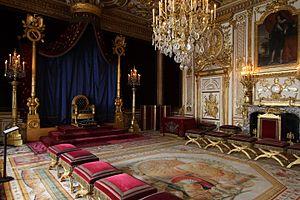
La salle du trône au château de Fontainebleau